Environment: real
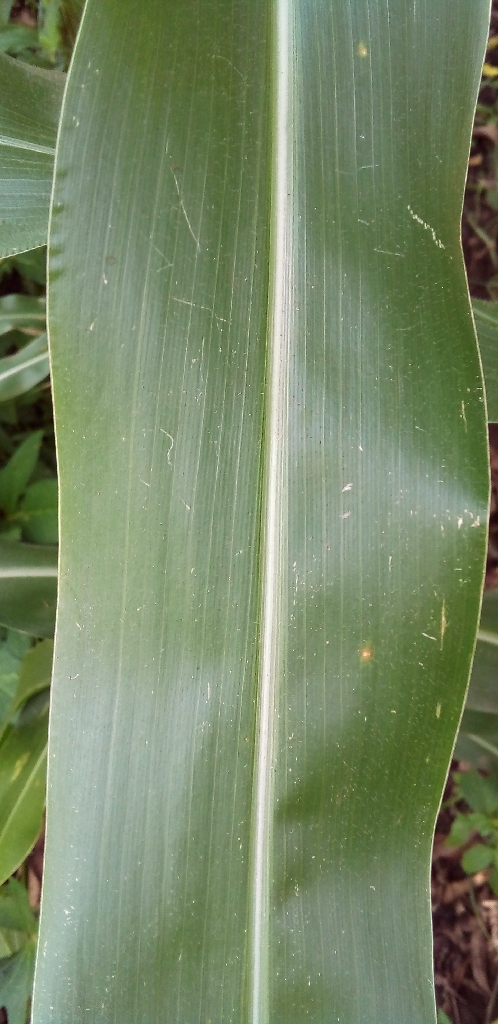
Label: healthy